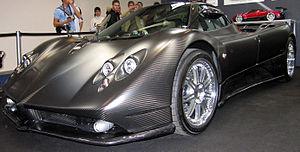
La Pagani Zonda est une supercar du constructeur automobile italien Pagani produite depuis 1999 au rythme d'environ vingt-cinq unités par an. En décembre 2005, soixante Zonda, toutes versions confondues, avaient été construites. Elle existe en coupé et en roadster, possède un moteur en position centrale arrière et est principalement composée en matériaux composites à base de fibre de carbone.